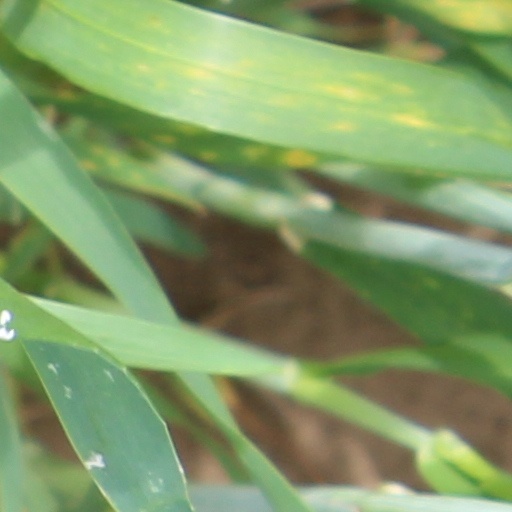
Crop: wheat